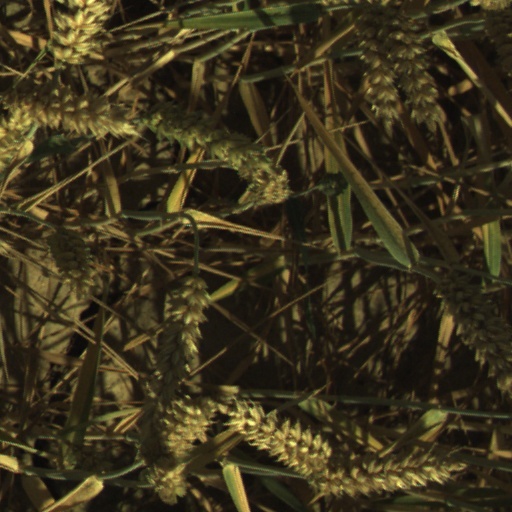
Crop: wheat